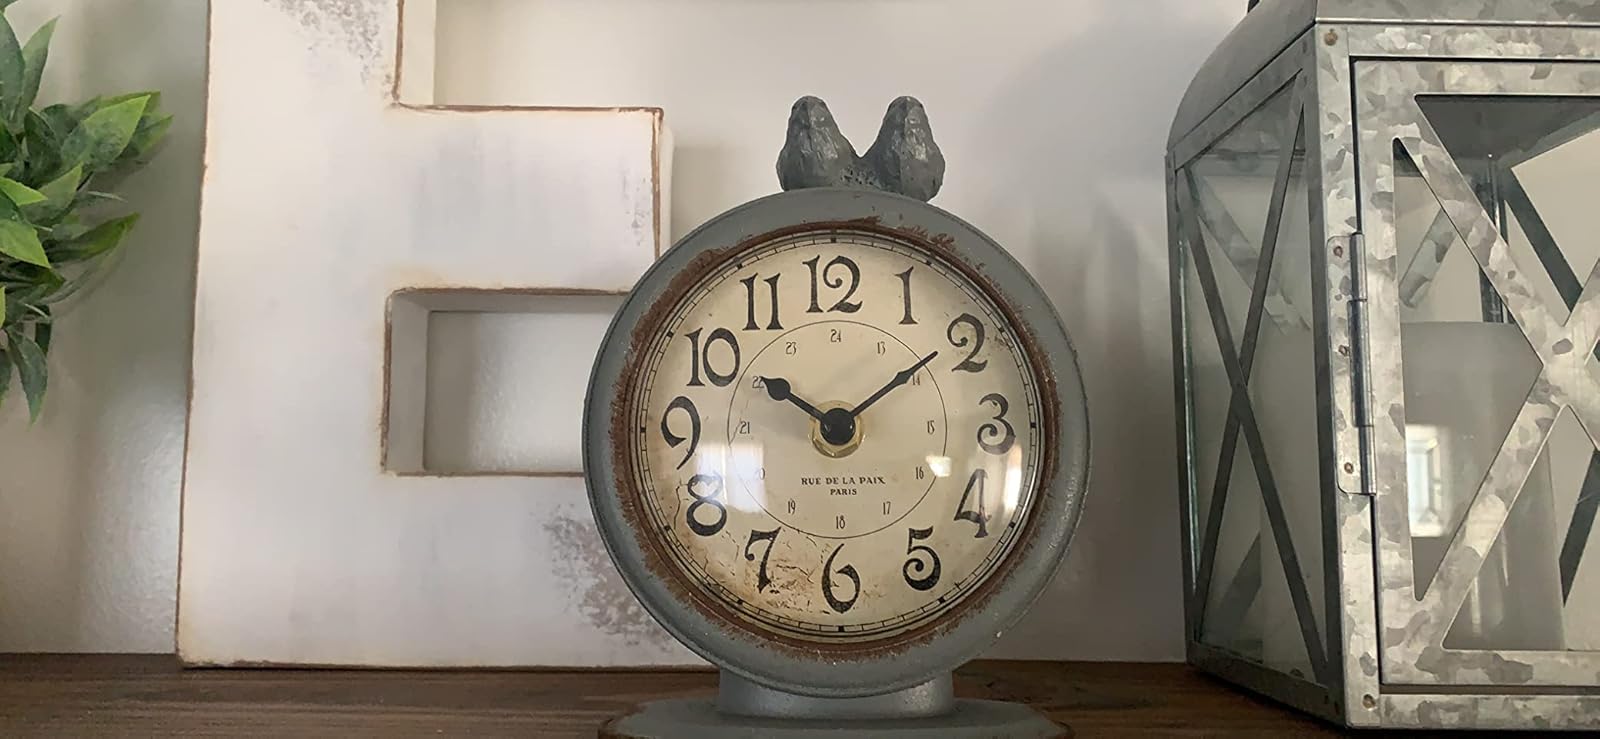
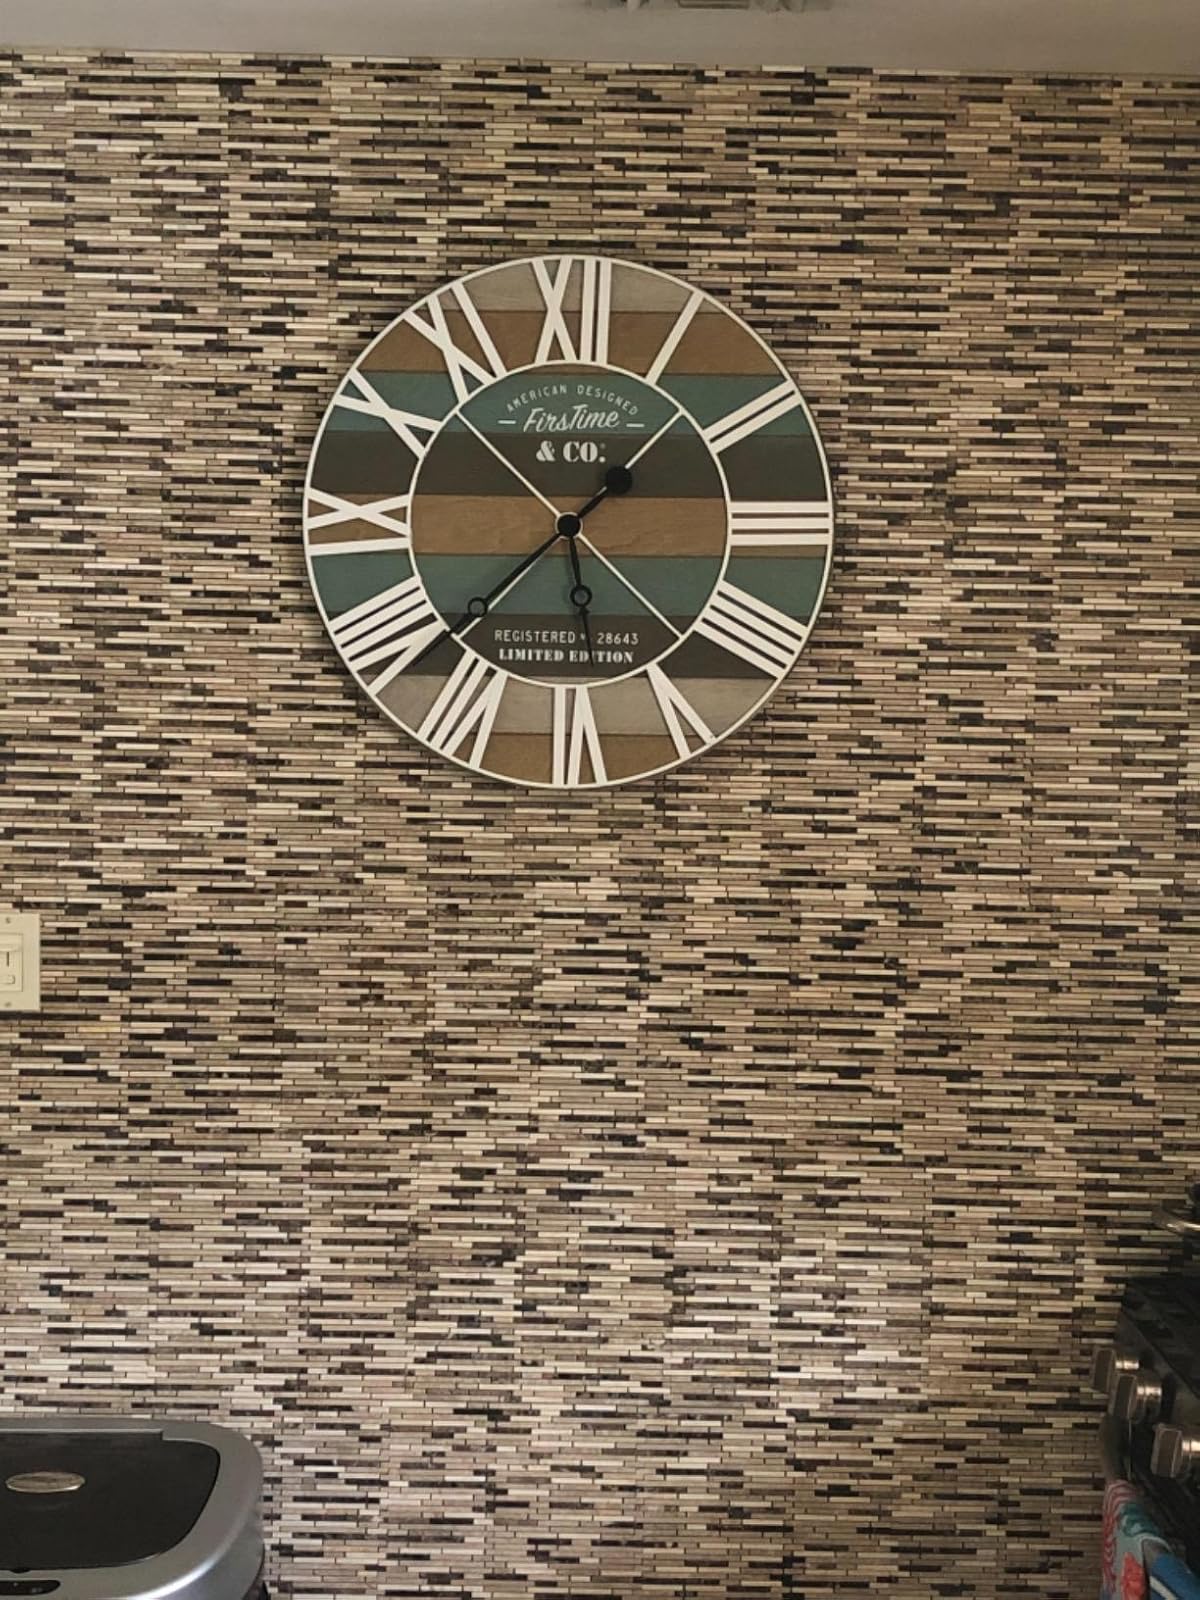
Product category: clock
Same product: no